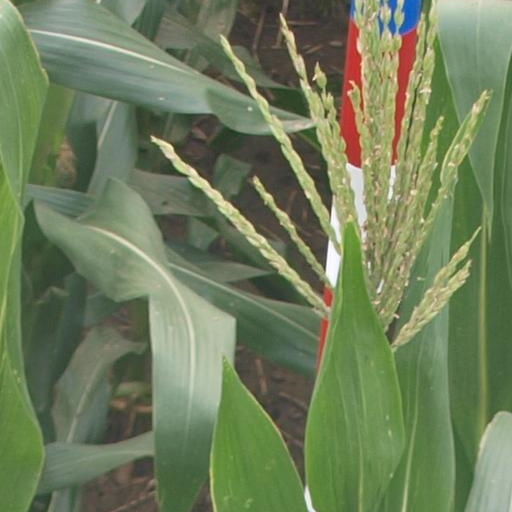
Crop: maize; corn